History of Wesleyan University

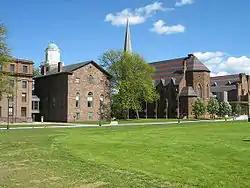
College Row. From left to right: North College, South College, Memorial Chapel, Patricelli '92 Theater (Not pictured: Judd Hall)

Wesleyan was founded by Methodist leaders and prominent residents of Middletown, and was the first academic institution to be named after John Wesley, the Protestant theologian who was the founder of Methodism. Although sponsored by the Methodist conference, under the leadership of the first president Wilbur Fisk (also written as "Willbur" Fisk) the college did not have a denominational requirement for admission and in addition to seminarian studies it had an innovative curriculum including electives and modern languages. Fisk also traveled to Europe during his presidency to purchase books and scientific equipment, including one of the first telescopes at a college or university, which is currently conserved at Wesleyan's Van Vleck Observatory. Wesleyan remained a leader in educational progress throughout its history, and erected the first building dedicated to the sciences on any American college campus, Judd Hall. It also has always maintained a much larger library collection than a comparable institution its size.